Assyrian conquest of Egypt

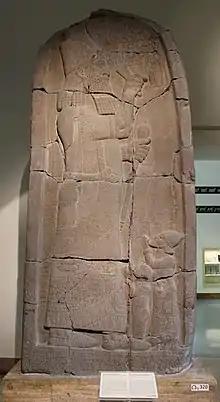
The victory stele of Esarhaddon (now in the Pergamon Museum) was created following the king's victory in Egypt and depicts Esarhaddon in a majestic pose with a war mace in his hand and a vassal king kneeling before him. Also present is Ushankhuru, the small son of the defeated pharaoh Taharqa, kneeling and with a rope around his neck.

Esarhaddon (ruled 681–669), the son of Sennacherib, led several campaigns against the pharaoh-qore Taharqa of Egypt and Kush, which he recorded on several monuments. His first attack in 677, aimed at pacifying Arab tribes around the Dead Sea, led him as far as the Brook of Egypt.